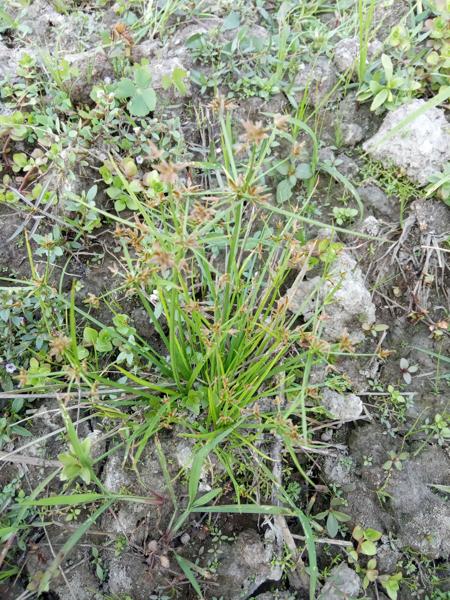
Weed species: Cyperus ochraceus